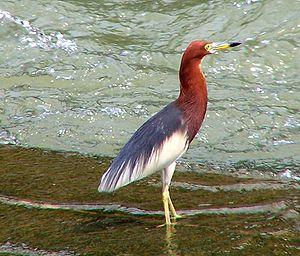
Le Crabier chinois, est une espèce de héron de la famille des Ardeidae trouvé dans les marais d'eau douce et d'eau saumâtre en Chine et dans l'est de l'Asie. On le trouve également en Indonésie.